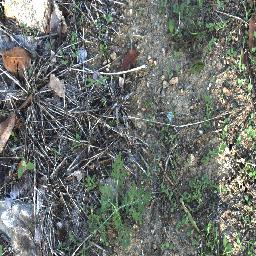
Label: parthenium